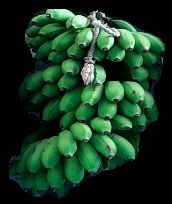
Variety: rasbale
Grade: grade2